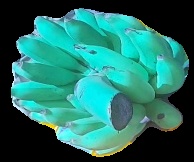
Variety: elakki-bale
Grade: grade2